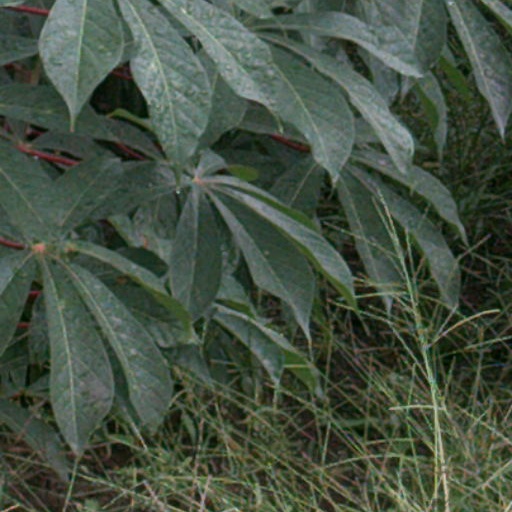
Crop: cassava